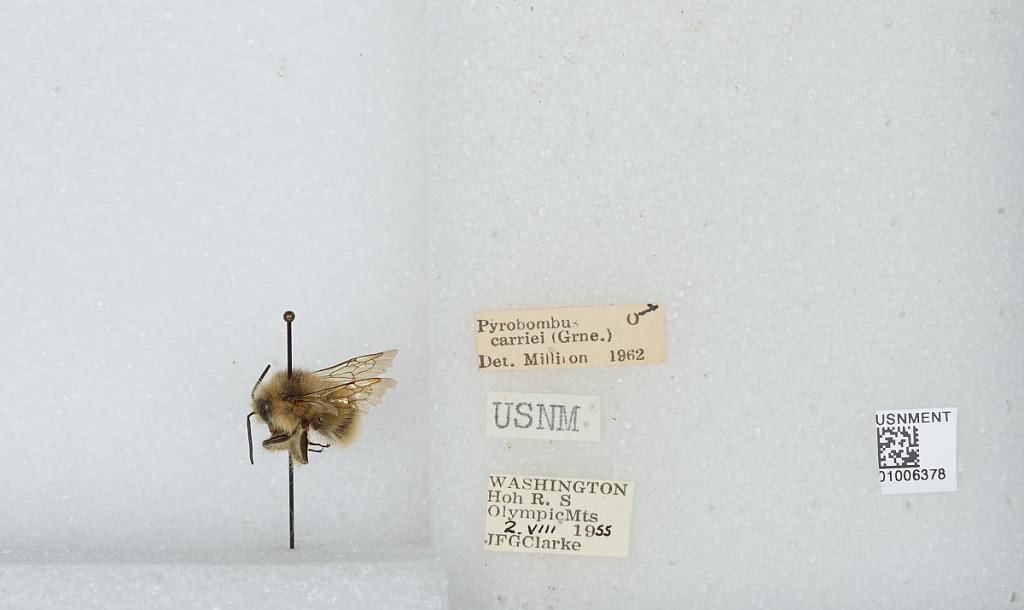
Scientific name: Bombus (Pyrobombus) frigidus Smith
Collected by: J. Clarke
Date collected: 1955-8-2
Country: United States
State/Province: Washington
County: Jefferson
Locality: Olympic Mountains, Hoh Ranger Station
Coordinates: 47.8578, -123.932
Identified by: Milliron